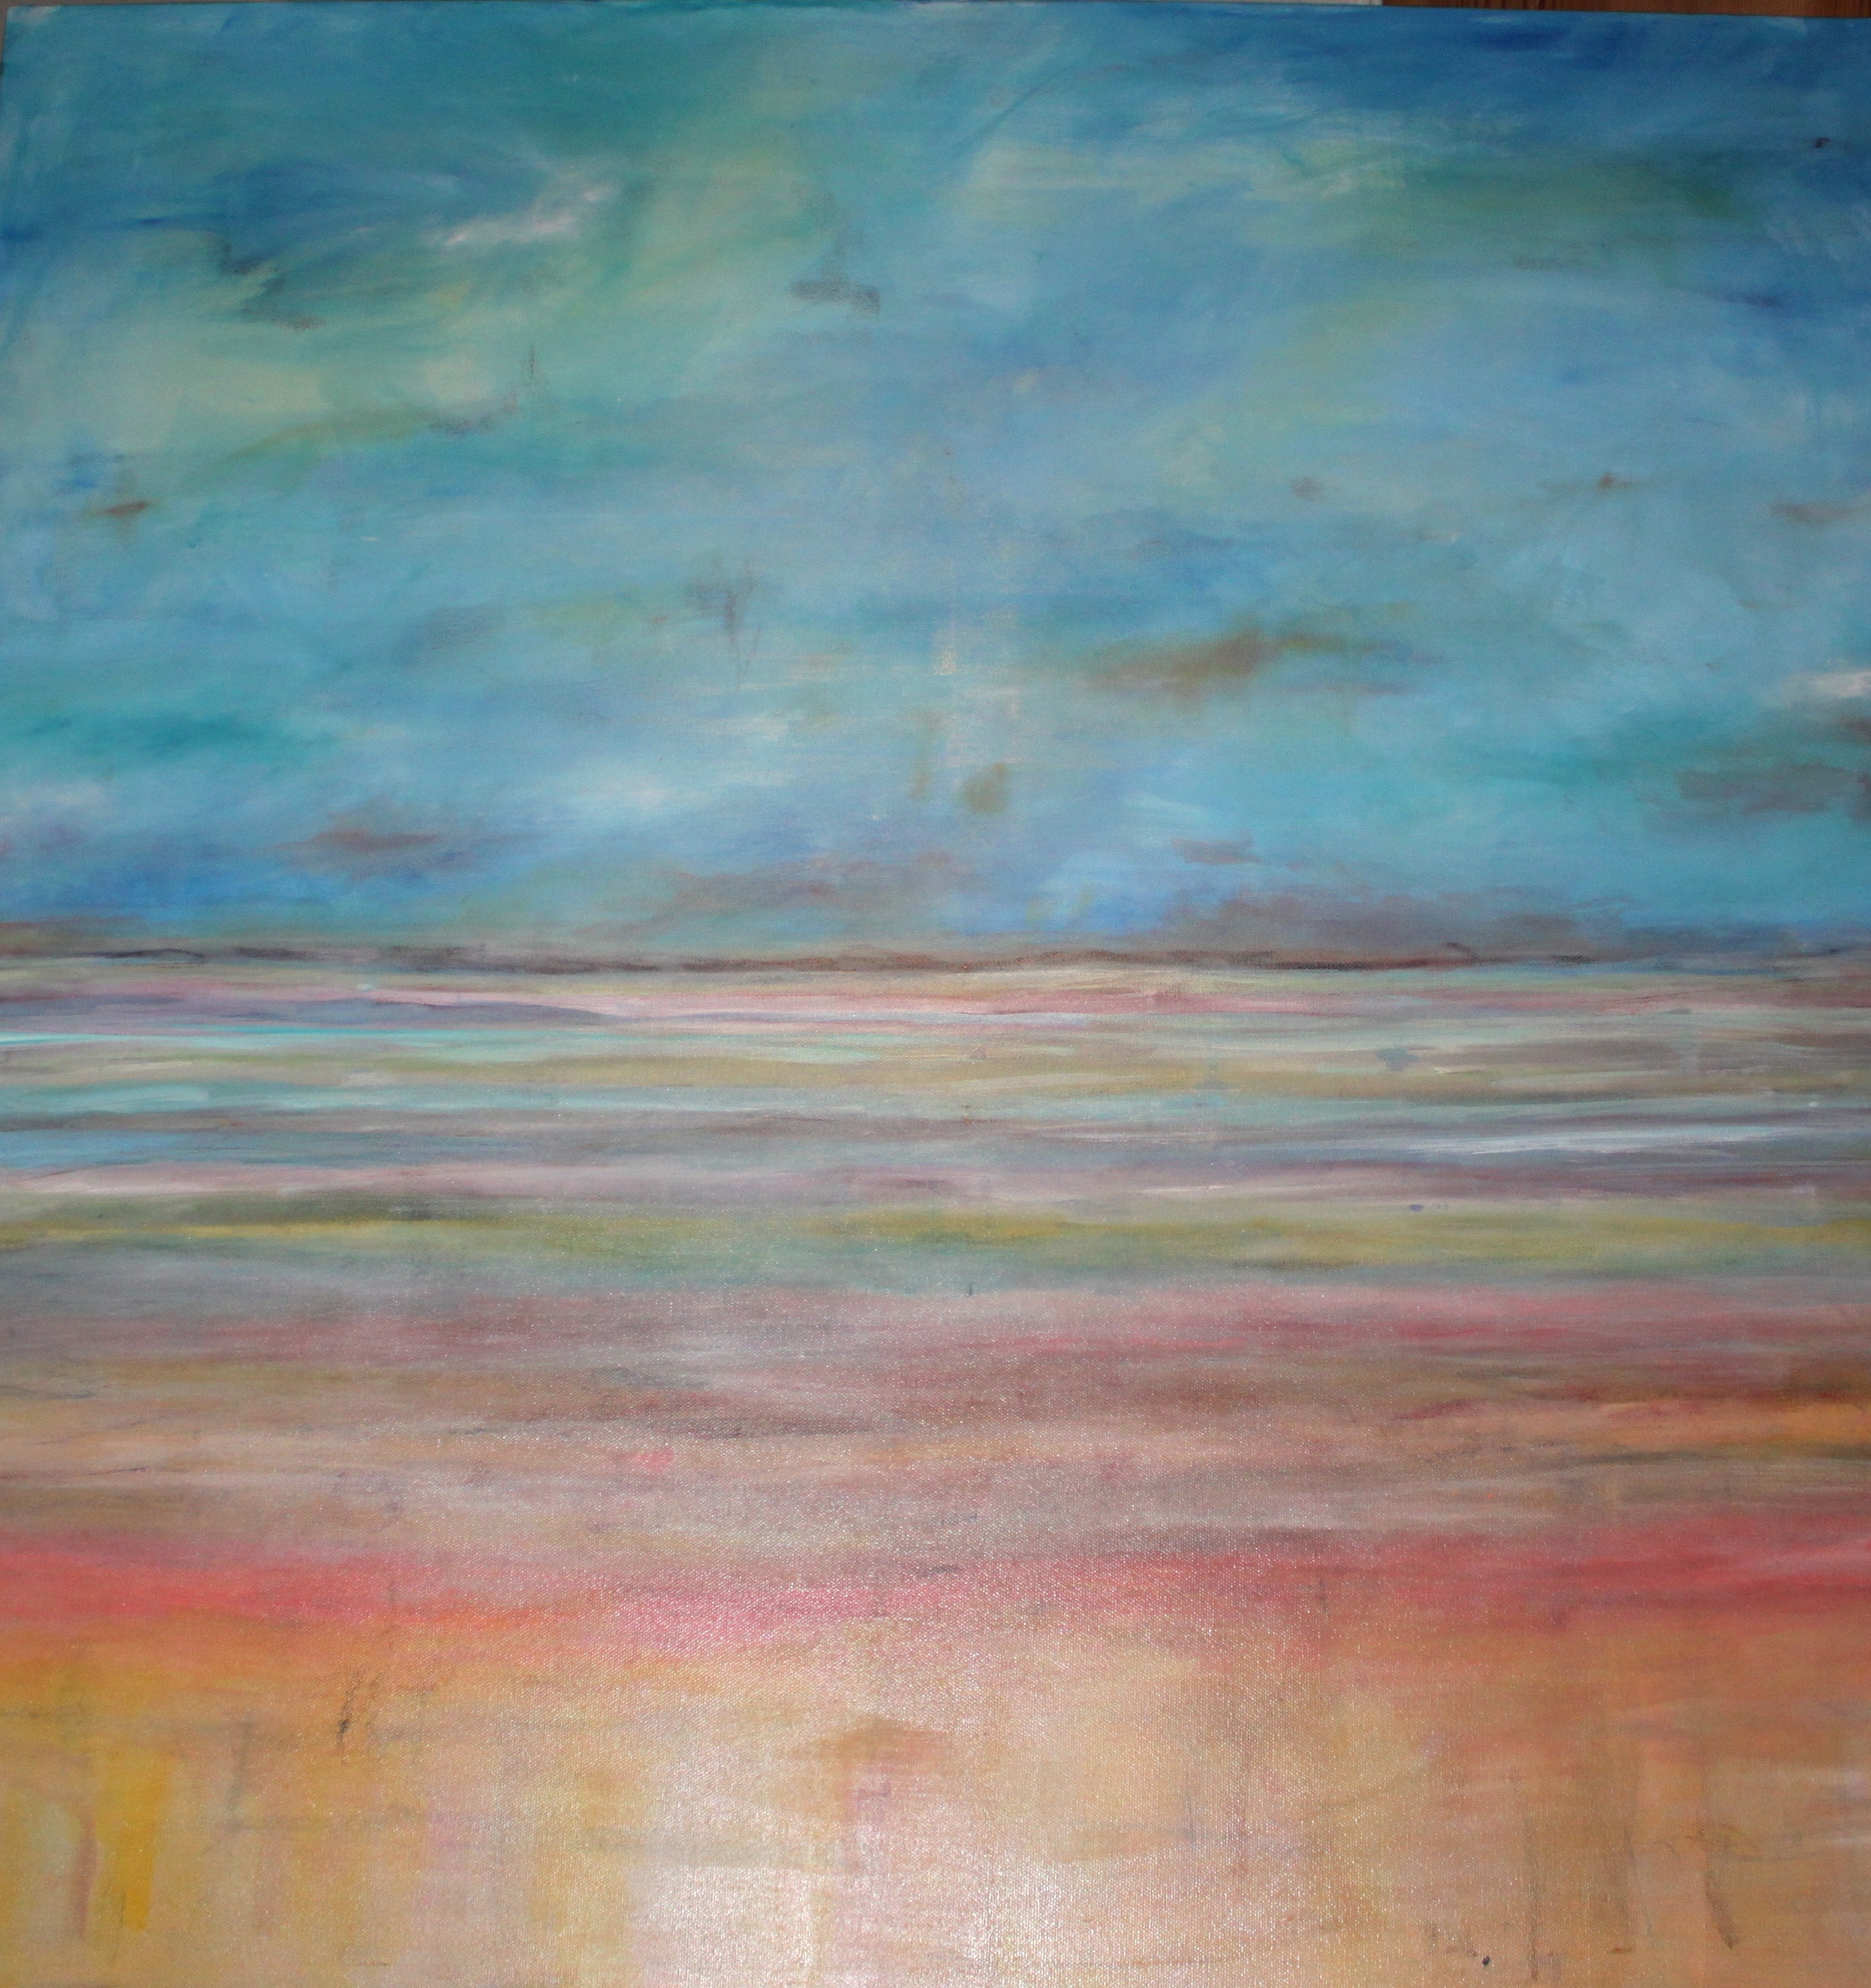
horizon, abstract, sky, texture, reflection, paint, silence, painting, art, modern art, impressionist, ro, acrylic paint